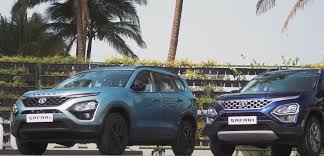
Label: noambulance